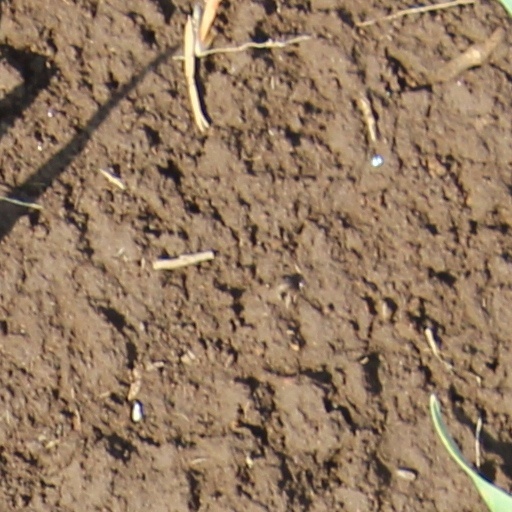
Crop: wheat